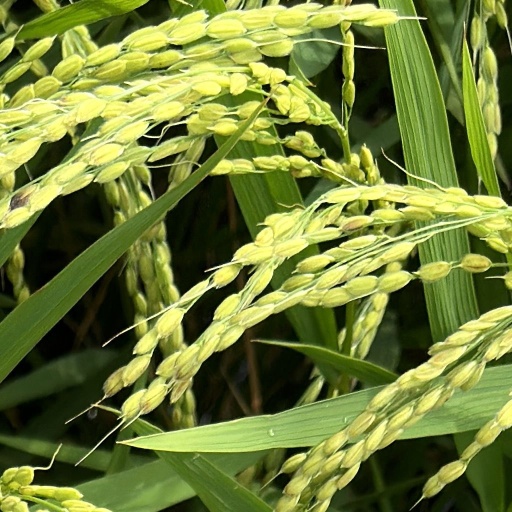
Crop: rice